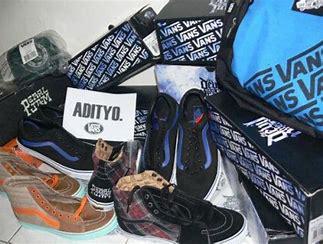
Brand: Vans
Model: 100